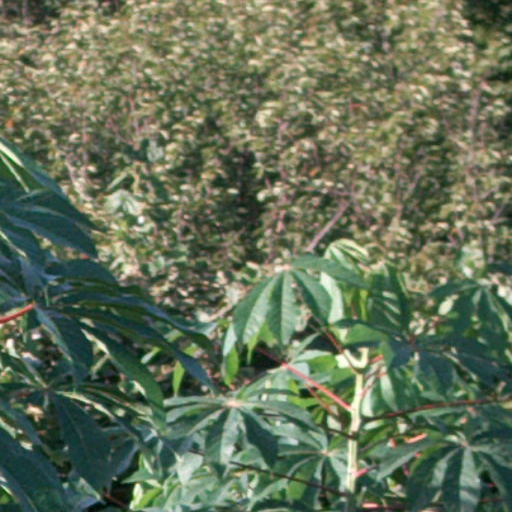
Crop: cassava